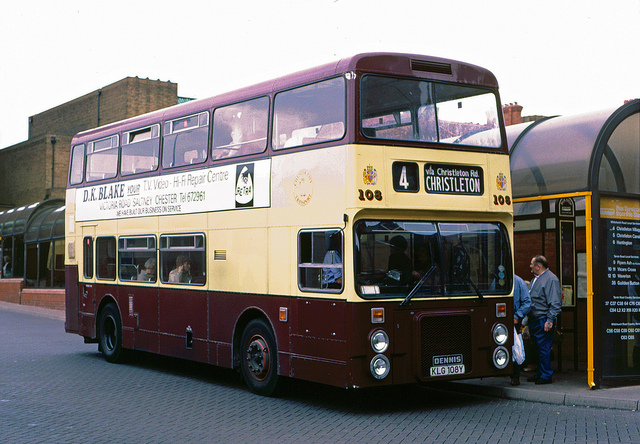
user: Given an image and a question. Answer the question in a short answer. Question: What country is this? Short Answer:
assistant: england